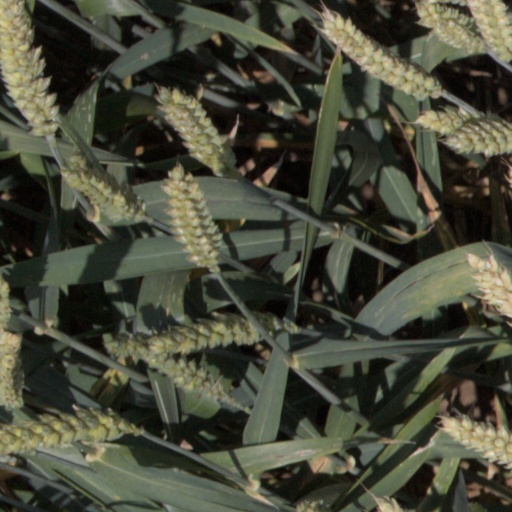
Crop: wheat